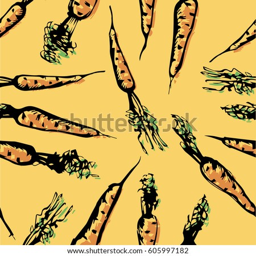
illustration of a pattern with a graphic orange carrot